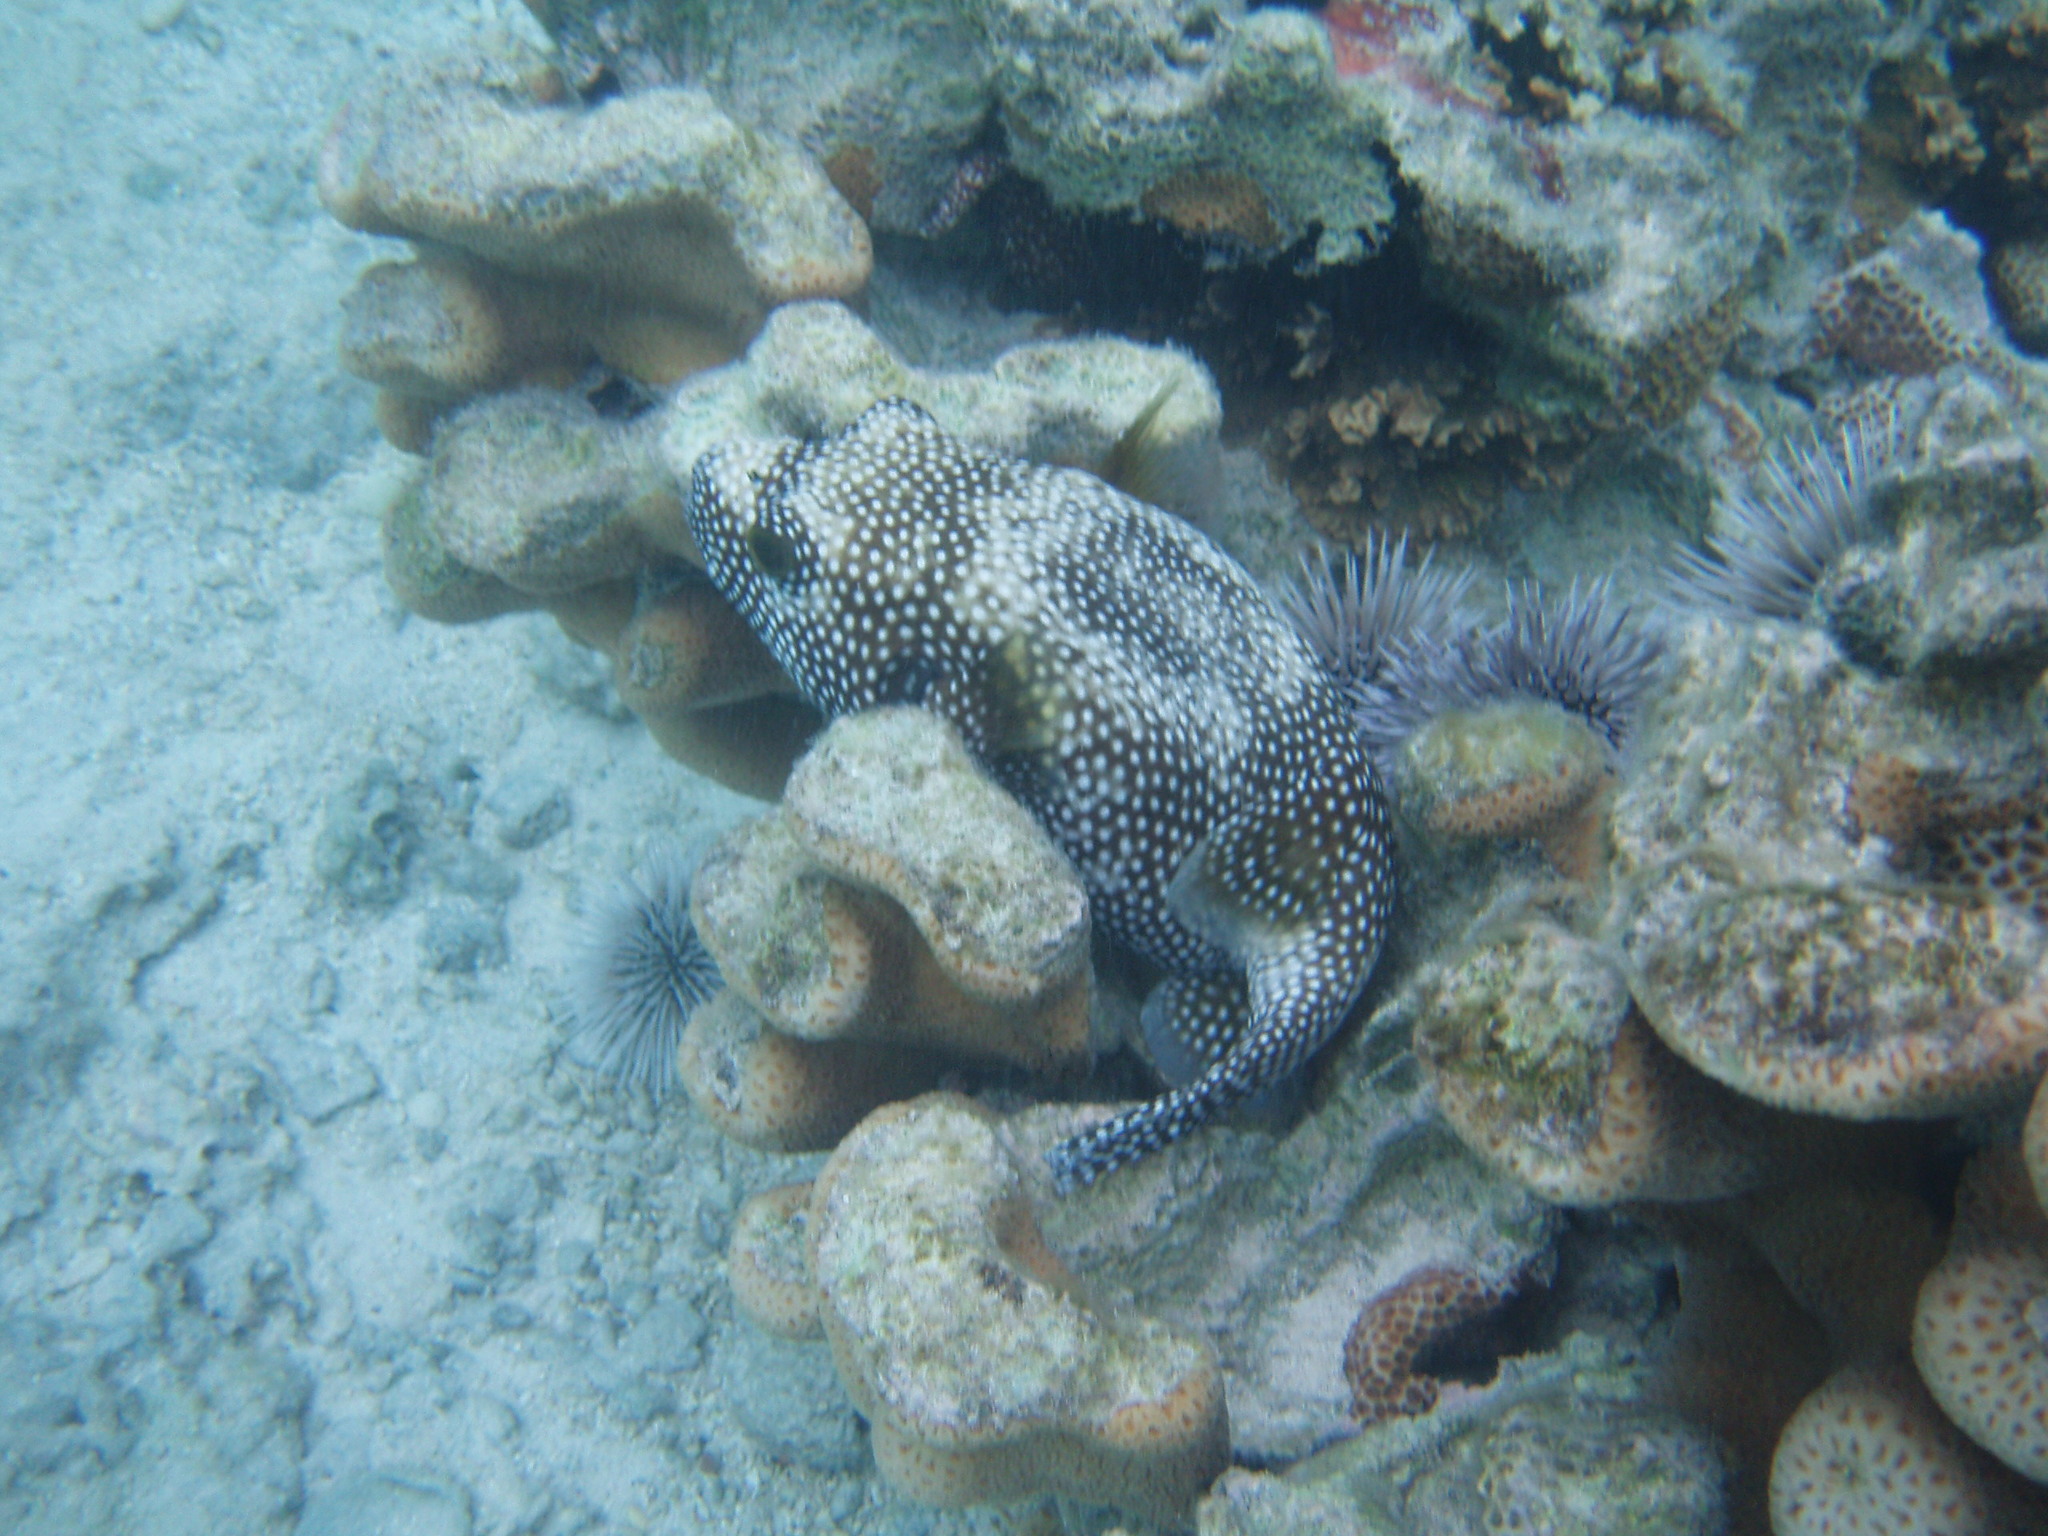
Arothron meleagris (Guineafowl Puffer)